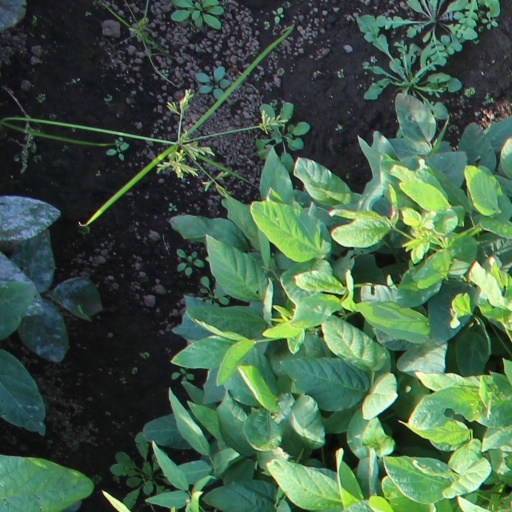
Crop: soybean